BSA C15

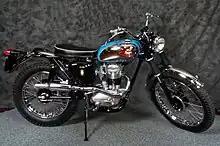
Trials C15

The BSA C15T was a trials version with a higher clearance frame fitted with a reinforced plate, special gear ratios suited to off-road use, a 20" front wheel in the UK and a high level exhaust pipe. A special tank and optional lighting allowed it to be converted for legal road use. Still with an iron barrel and alloy head, the engine had a special camshaft to lower the tune for off-road trials use (for more "plonk"). The first series competition frame with single down tube suffered rear tyre clearance problems in heavy mud. This was largely resolved in the later twin down-tube competition frame with its wider swing arm. The C15T proved to be competitive at club and national levels, and it remained unchanged in the BSA range until 1965.